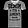
Label: T - shirt / top